Morana (goddess)

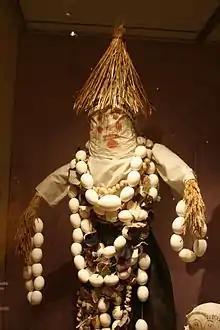

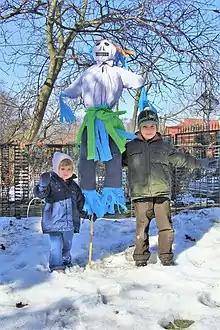
Marzanna. Poland.

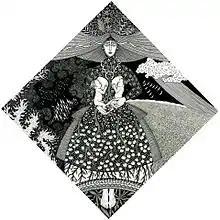
"Marzanna Mother of Poland": modern imagination of goddess by Marek Hapon

Morana (in Czech, Slovene, Bosnian, Croatian and Montenegrin), Morena (in Slovak, and in ), Mora (in ), Mara (in ), Morė (in Lithuanian), Marena (in ), or Marzanna (in Polish) is a pagan Slavic goddess associated with seasonal rites based on the idea of death and rebirth of nature. She is an ancient goddess associated with winter's death, rebirth and dreams. In ancient Slavic rites, the death of the Goddess Morana at the end of winter becomes the rebirth of Spring of the Goddess Kostroma (Russian), Lada or Vesna representing the coming of Spring.